Social media use by Donald Trump

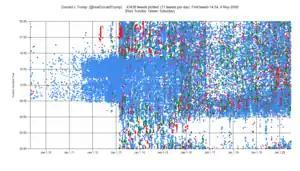
Trump's tweet activity from his first tweet in May 2009. His tweet activity pattern has changed from 2013.

Donald Trump's use of social media attracted attention worldwide since he joined Twitter in May 2009. Over nearly twelve years, Trump tweeted around 57,000 times, including about 8,000 times during the 2016 election campaign and over 25,000 times during his presidency. The White House said the tweets should be considered official statements. When Twitter banned Trump from the platform in January 2021 during the final days of his term, his handle @realDonaldTrump had over 88.9 million followers. For most of Trump's first presidency, his account on Twitter, where he often posted controversial and false statements, remained unmoderated in the name of "public interest". Congress performed its own form of moderation, and in the face of this political censure, his tweets only accelerated.